William Frederick Yeames

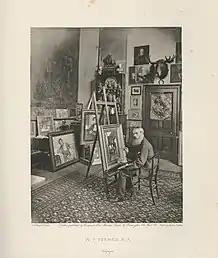
Yeames by J. P. Mayall from"Artists at Home" photogravure

Yeames was born in Taganrog, Russian Empire, the son of a British consul based in the Russian Empire. After the death of his father in 1842, Yeames was sent to school in Dresden where he began studying painting.